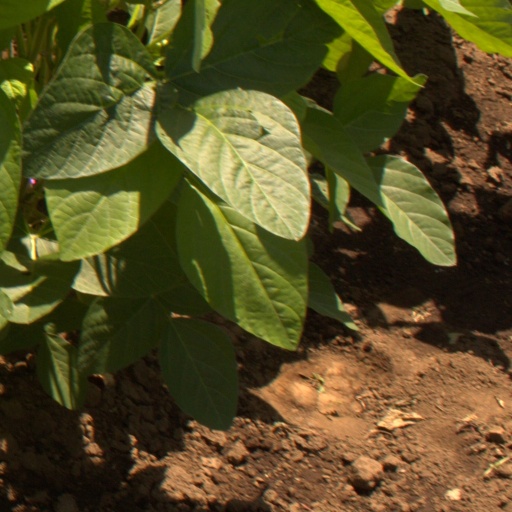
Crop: soybean